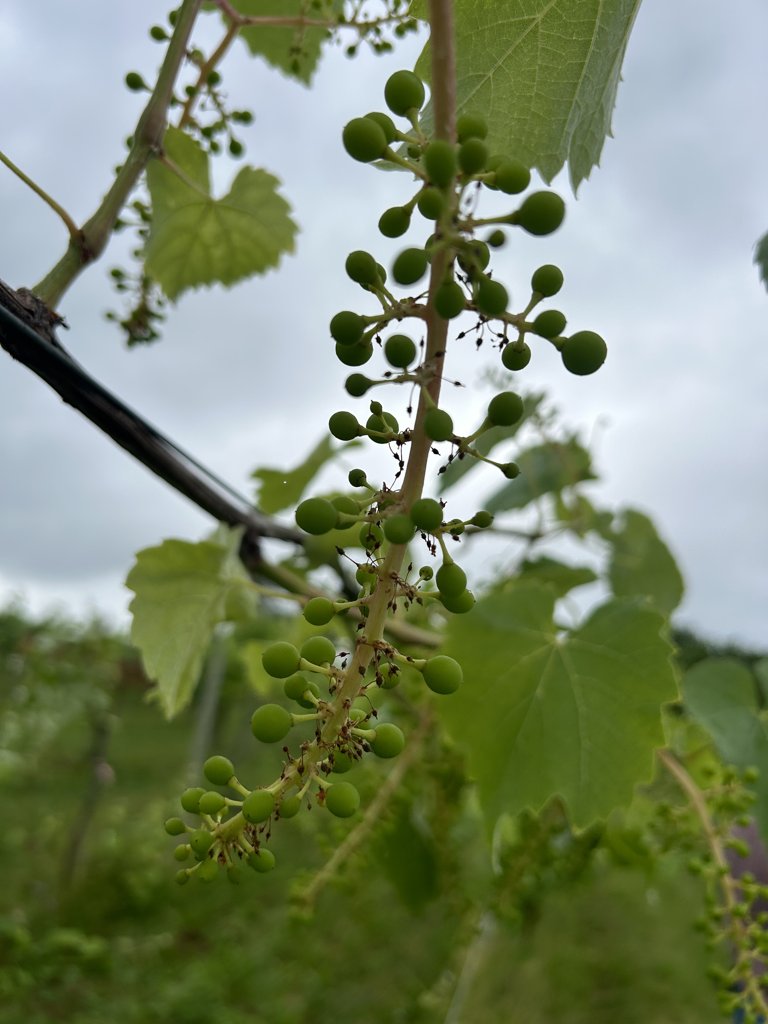
Berries visible: 112
Grape clusters: 2